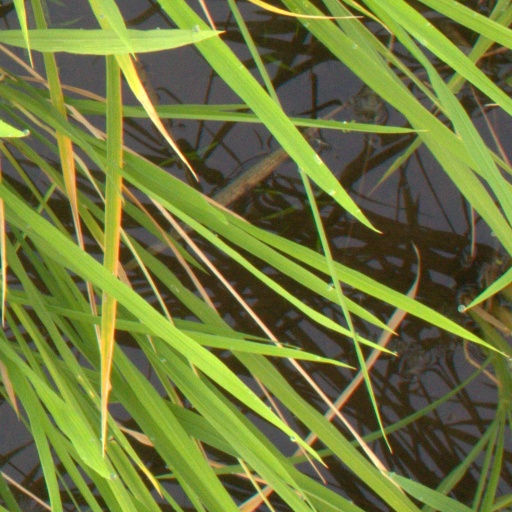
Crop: rice